Francisc Șirato

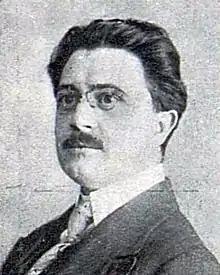
Șirato in a photograph published in 1912

Francisc Şirato (15 August 1877 — 4 August 1953) was a Romanian painter, graphic artist, art critic, and designer.